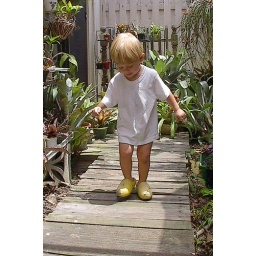
Bubee in the courtyard wearing wooden shoes about 6 years ago.